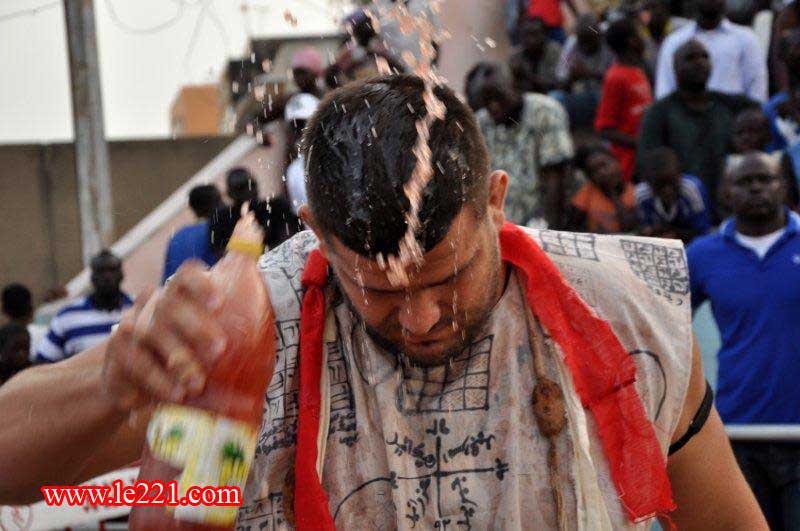
Lii de ab foto la, foto bi de benn nit moo taxaw yor buteel bu def lu xonq mel ni saafara mu ngi soteeku ci kawam, ci boppam, góor gi nak dafa yor morso bu xonq aki teere am na luñu yor seen ginnaaw, maa ngi seen ku sol lu bulë xam naa de afeeru xërëm yooyu la.